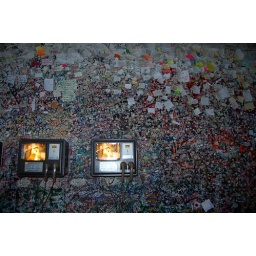
Love message board in the wall of Juliette's house